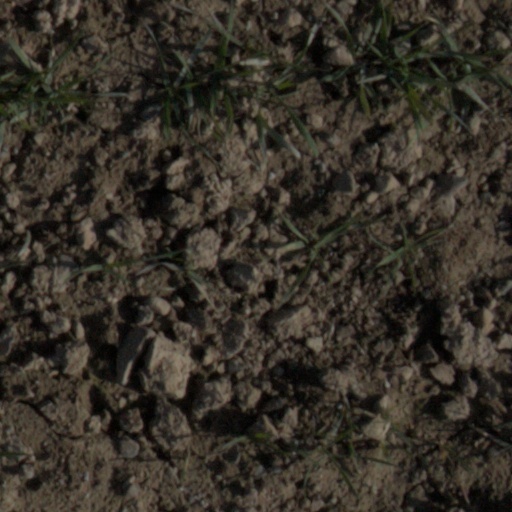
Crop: wheat